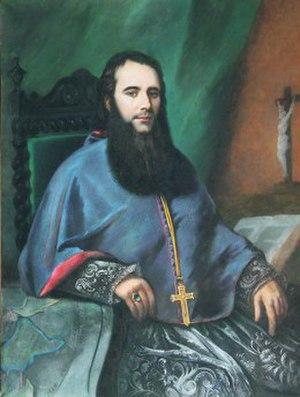
Liste des évêques et archevêques de Freetown
Melchior Marie Joseph de Marion-Brésillac, né le 2 décembre 1813 à Castelnaudary, non loin de Carcassonne, et mort le 25 juin 1859 à Freetown, en Sierra Leone, est un missionnaire chrétien, premier évêque de Coimbatore, en Inde, puis le fondateur de la Société des missions africaines.